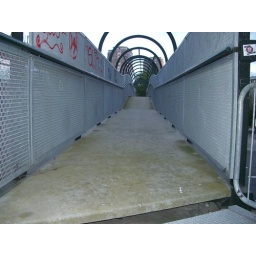
Picture taken on bridge over the street, next to railroad bridge